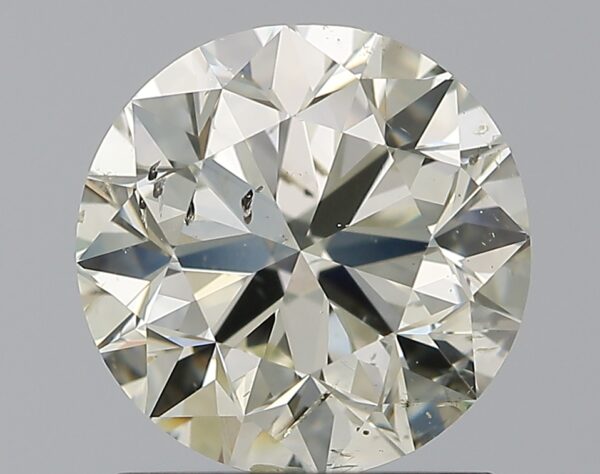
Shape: round
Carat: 1.5
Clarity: SI2
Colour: M
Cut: GD
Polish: EX
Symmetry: VG
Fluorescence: M
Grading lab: GIA
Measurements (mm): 7.05 x 7.13 x 4.59